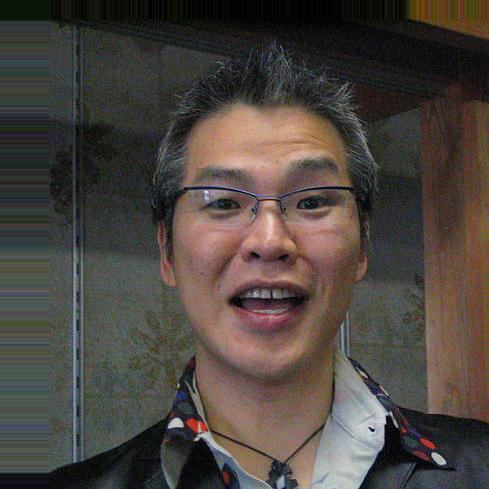
Age: 41